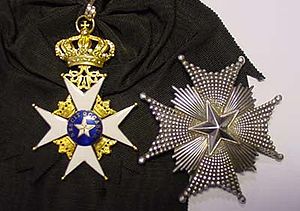
Nordstjerneordenen
Nordstjerneordenen.
Nordstjerneordenen er en svensk orden, der blev oprettet af kong Frederik 1. 23. februar 1748 for at belønne civile embeds- og tjenestemænd og for at anerkende en særlig akademisk, kunstnerisk og teknologisk indsats. Allerede i sidste del af 1600-tallet blev ordenen et symbol på oplysning og intellekt.